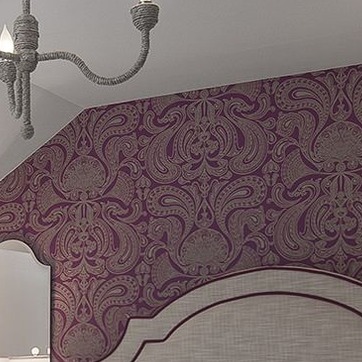
Material: wallpaper